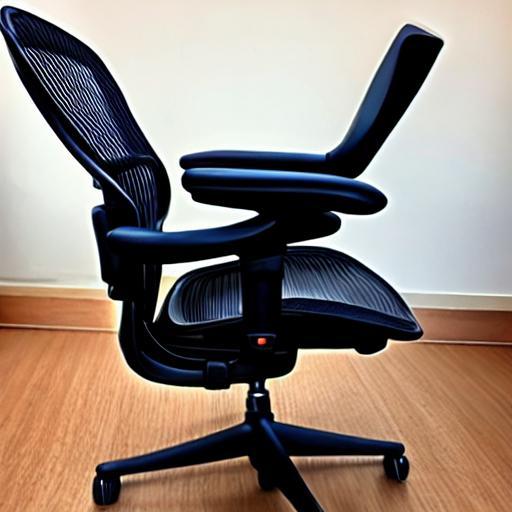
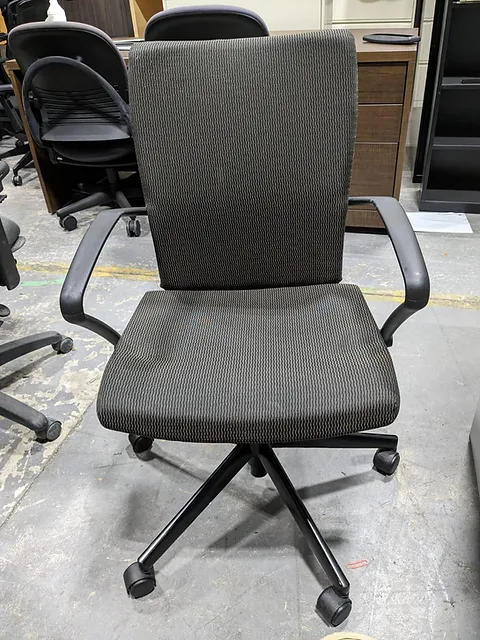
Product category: items_chair
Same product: no